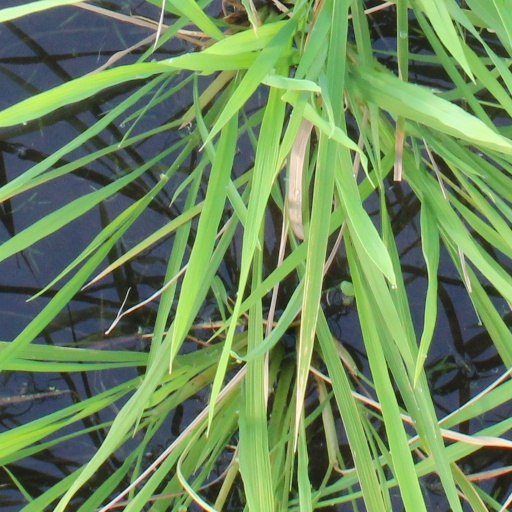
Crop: rice